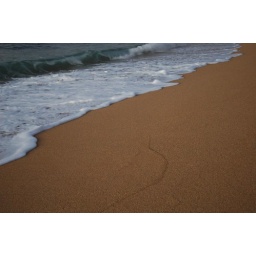
I want to get that perfect white foam golden sand combo like you see in the magazines